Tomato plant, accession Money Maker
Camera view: horizontal (90 deg, fisheye); turntable rotation: 240 degrees
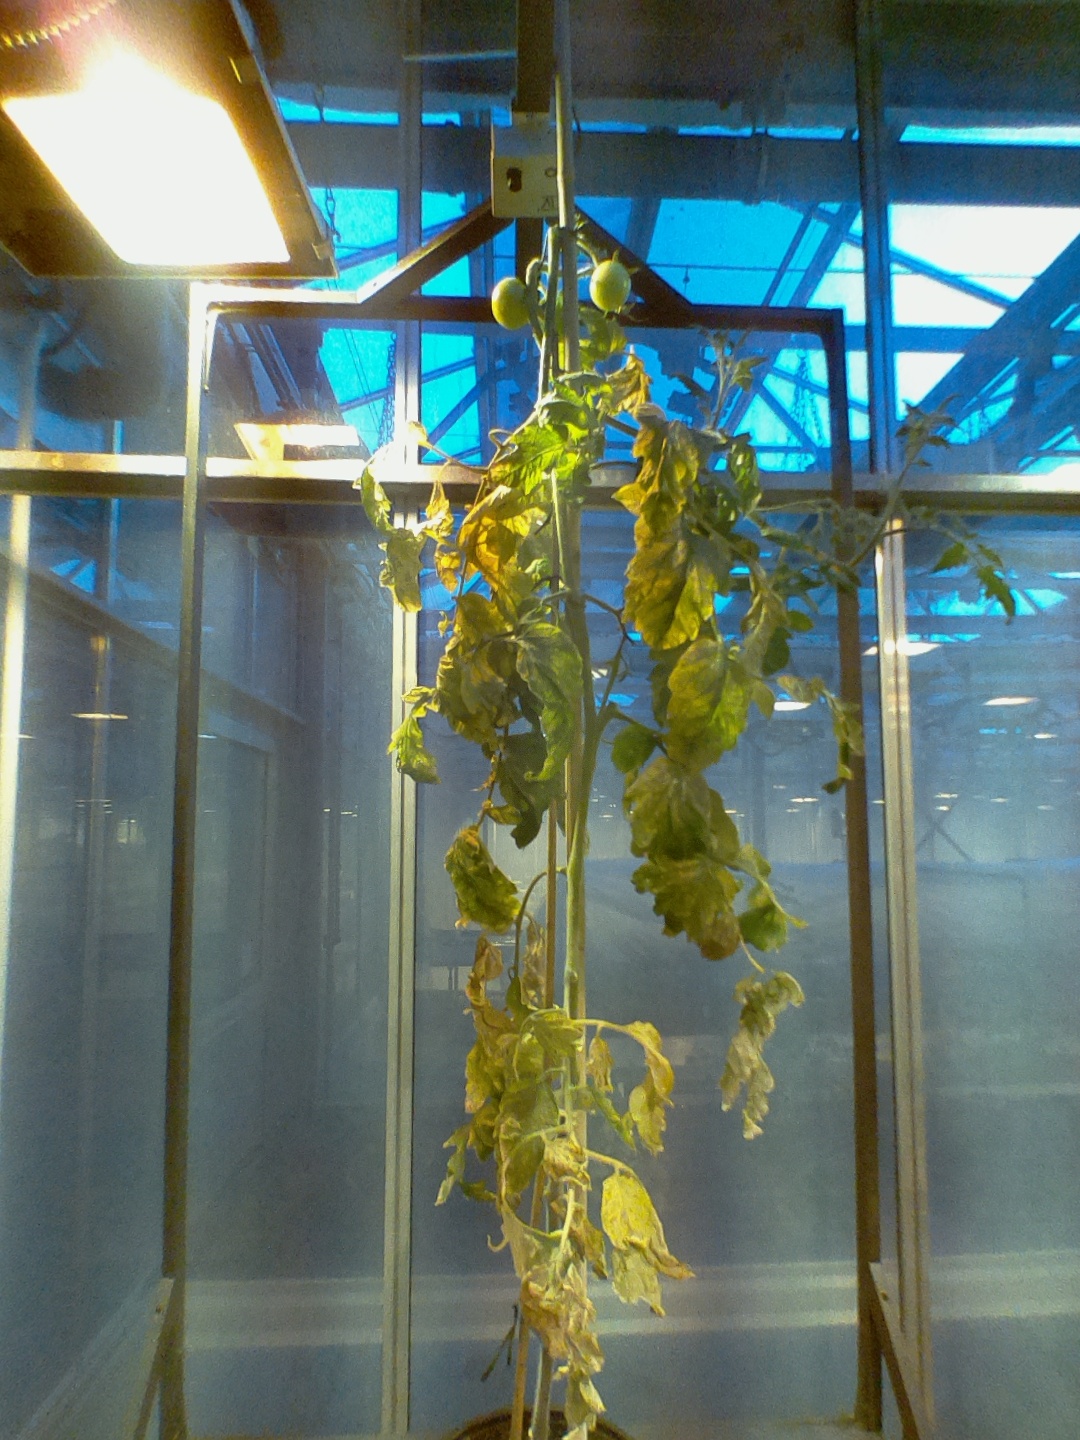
BBCH growth stage 79: 90% -100% of final fruit size